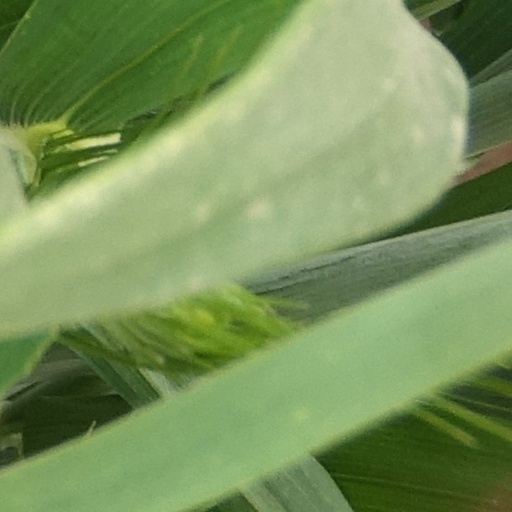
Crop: wheat